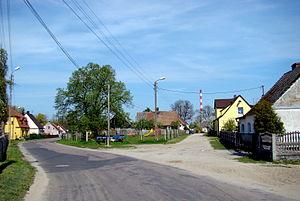
Tatynia est un village de Pologne, dans la Voïvodie de Poméranie occidentale, Powiat de Police, Gmina de Police.